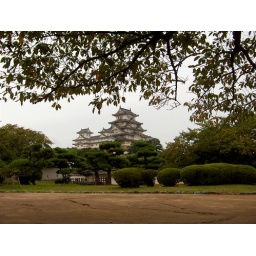
View of Himeji castle from beneath a tree